The Timothy Files

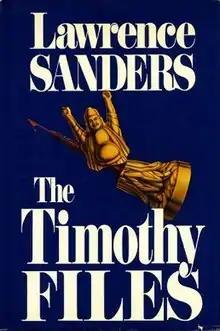
First edition

The Timothy Files is a 1987 best selling work of fiction by Lawrence Sanders. It consists of linked stories featuring Timothy Cone, a former Marine who fought in Vietnam and works as a hard-boiled type investigator. He is a scruffy character, rough of mouth and demeanor but pure of heart. Cone has trouble with relationships, surviving on a rough-edged on-going affair with his supervisor, and an only slightly softer relationship with his cat Cleo. The stories in the book deal with his successful attempts to find out the truth and put villains behind bars.